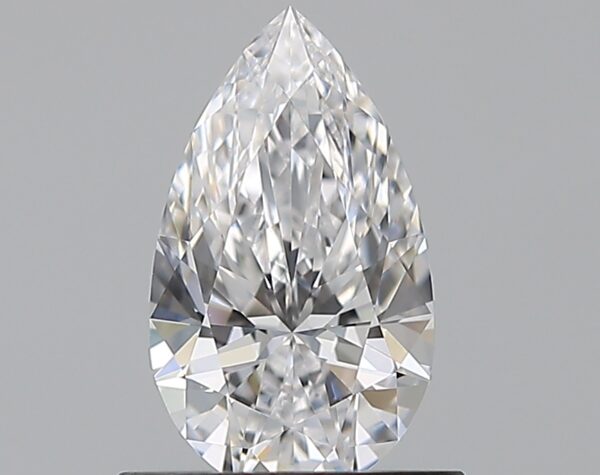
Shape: pear
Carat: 0.7
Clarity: VVS2
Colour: D
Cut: EX
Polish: EX
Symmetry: EX
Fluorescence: N
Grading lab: GIA
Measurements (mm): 8.29 x 4.83 x 3.01